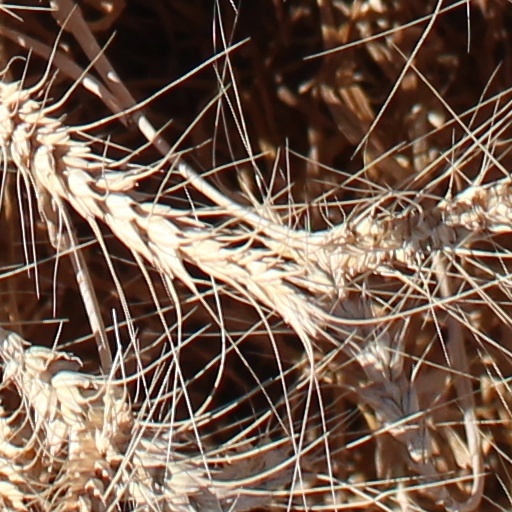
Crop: wheat